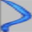
Label: worm